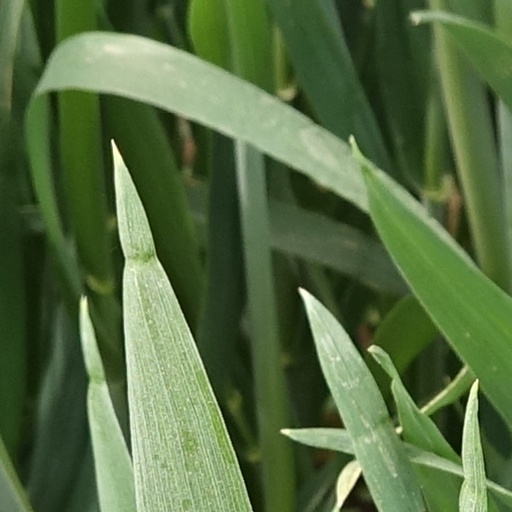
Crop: wheat